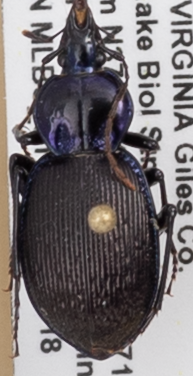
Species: Sphaeroderus stenostomus lecontei
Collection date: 2021-05-18
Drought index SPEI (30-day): -1.082
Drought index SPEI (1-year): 1.06
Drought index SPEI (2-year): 1.45